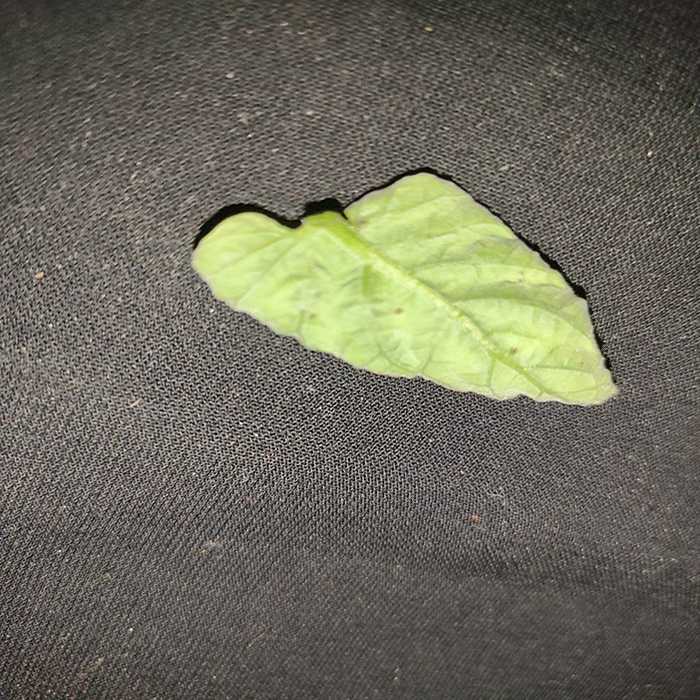
Plant: Tomato
Label: Tomato leaf curl virus